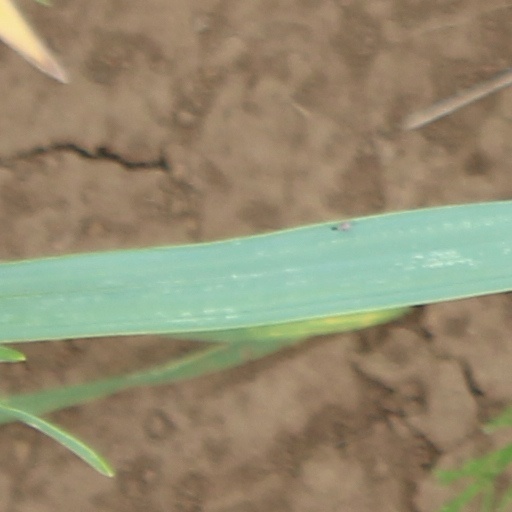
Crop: wheat